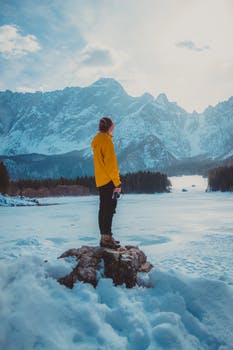
Label: No Watermark